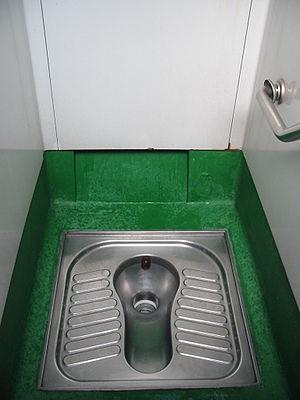
Par abus de langage, l'expression toilettes à la turque est employée le plus souvent de façon impropre pour qualifier un type de toilettes destinées à la défécation ou à la miction ne comportant pas de cuvette et dont l'utilisation se fait accroupi.